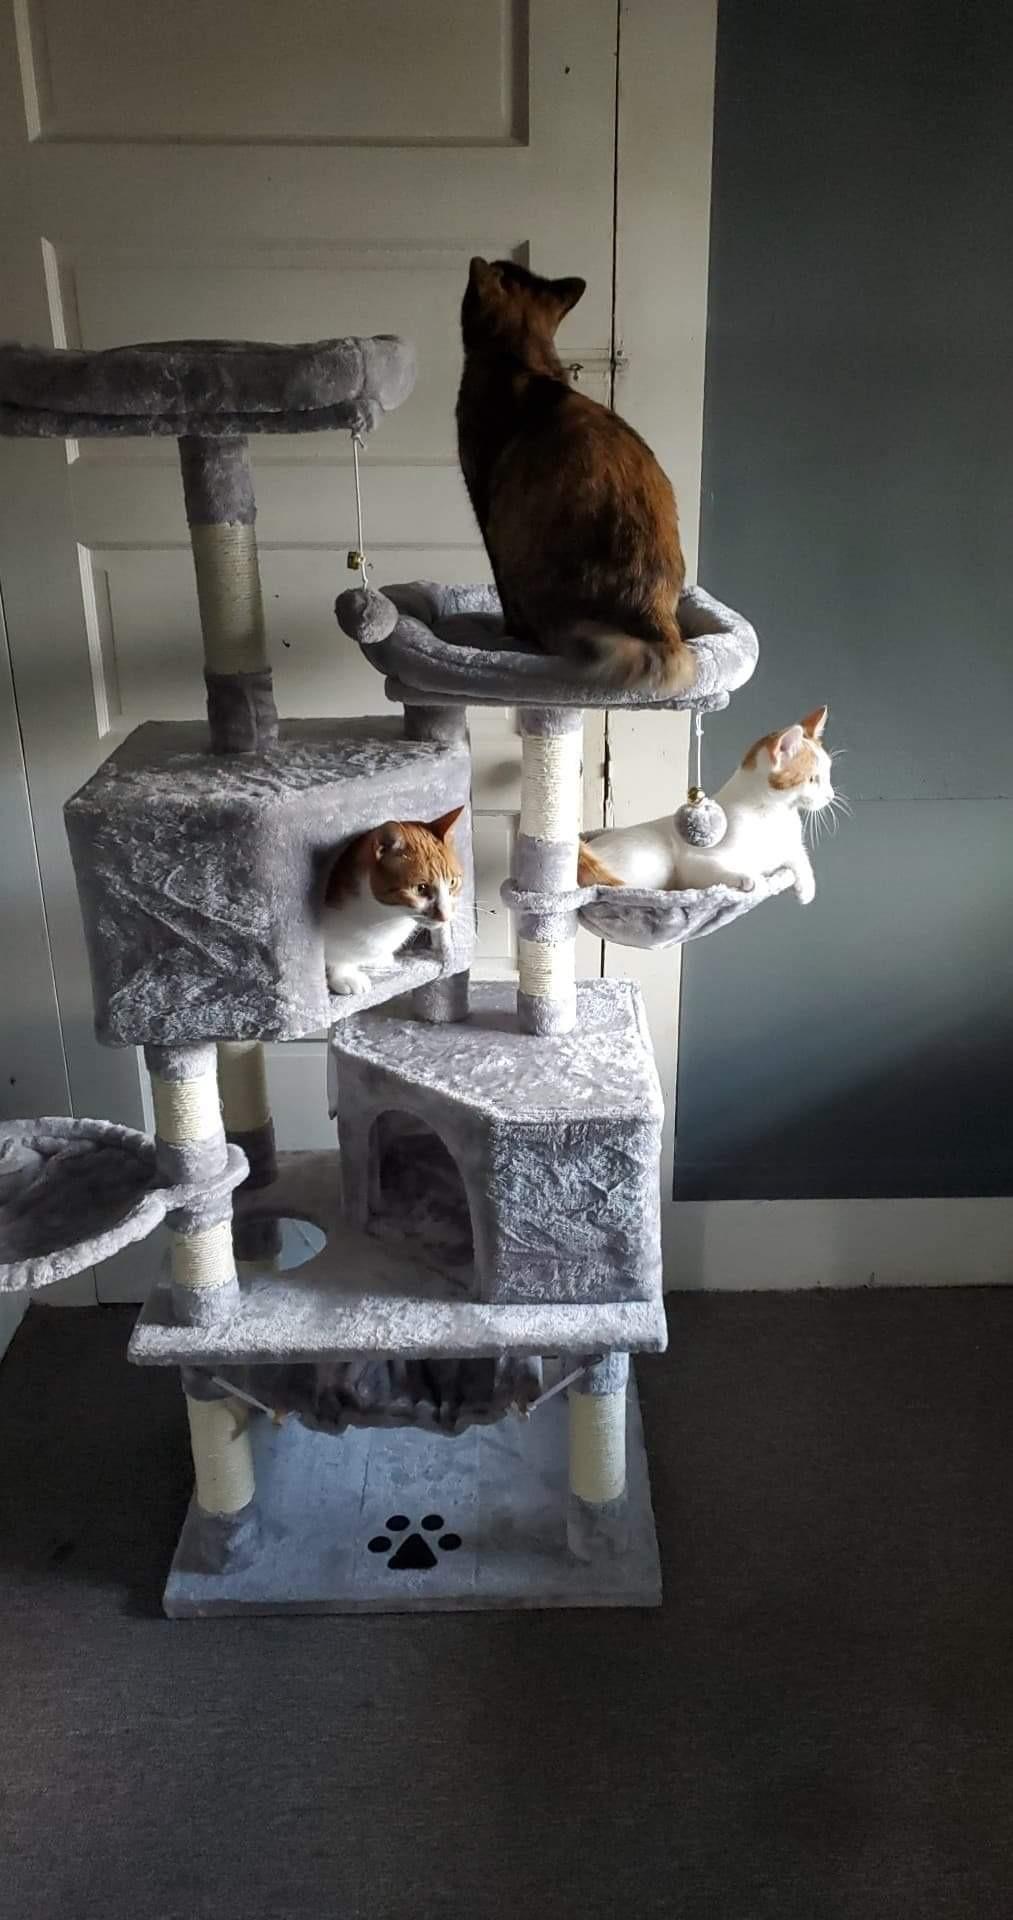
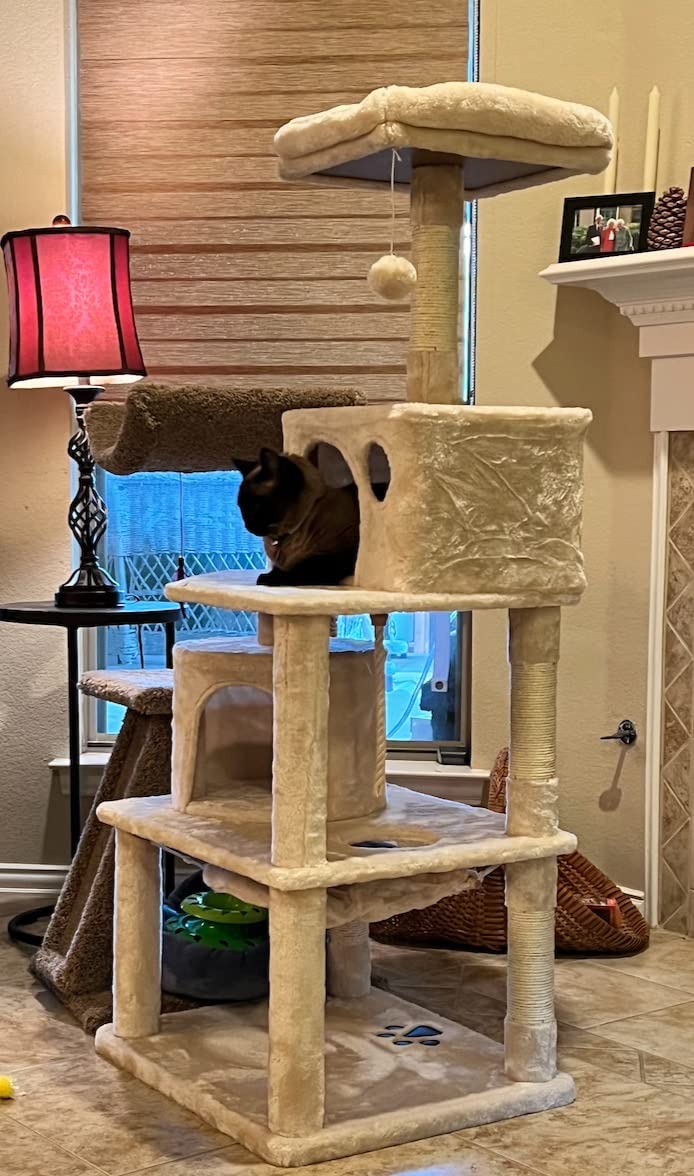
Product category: items_cat tree
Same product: no